SVT-40

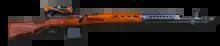
A 1941 Tula SVT-40 with PU 3.5×21 telescopic sight in original sniper configuration

SVTs frequently suffered from vertical shot dispersion; the army reported that the rifles were of "flimsy construction and there were difficulties experienced in their repair and maintenance". The stock, made of Arctic Birch, was prone to cracking in the wrist from recoil. This was generally remedied by drilling and inserting one or two large industrial bolts horizontally into the stock just before the wrist meets the receiver. Many rifles were also poorly seated in their stocks, letting the receiver shift on firing. This led to a field modification that selectively shimmed the stock with birch chips, usually around the receiver and in between where the wood stock meets the lower metal handguard. For a sniper rifle, this was unacceptable and production of the specialized sniper variant of the SVT was terminated in 1942. Milling scope rails in the receivers of standard SVT rifles was also discontinued. Other production changes included a new, simpler muzzle brake design with two vents per-side instead of the six on the original.